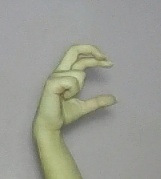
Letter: thal